Ebenezer Elliott

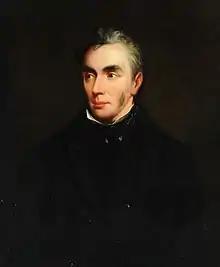
The younger Ebenezer Elliott

Ebenezer Elliott (17 March 1781 – 1 December 1849) was an English poet, known as the "Corn Law rhymer" for his leading the fight to repeal the Corn Laws, which were causing hardship and starvation among the poor. Though a factory owner himself, his single-minded devotion to the welfare of the labouring classes won him a sympathetic reputation long after his poetry ceased to be read.